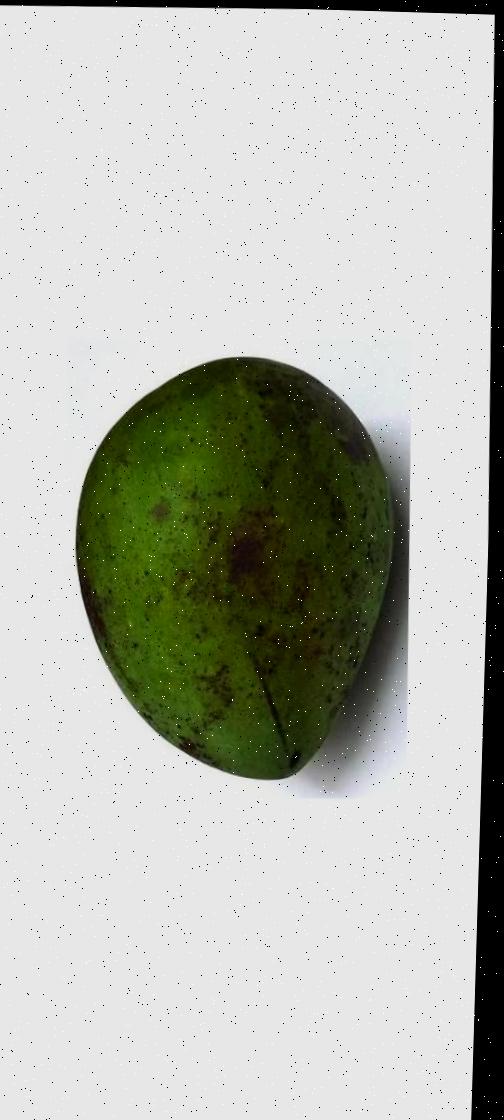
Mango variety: Harivanga